Cancer (constellation)

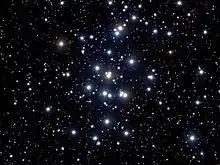
Messier 44 (the Beehive Cluster)

Cancer is best known among stargazers as the home of Praesepe (Messier 44), an open cluster also called the "Beehive Cluster", located right in the centre of the constellation. Located about 590 light-years from Earth, it is one of the nearest open clusters to the Solar System. M 44 contains about 50 stars, the brightest of which are of the sixth magnitude. Epsilon Cancri is the brightest member at magnitude 6.3. Praesepe is also one of the larger open clusters visible; it has an area of 1.5 square degrees, or three times the size of the full Moon. It is most easily observed when Cancer is high in the sky. North of the Equator, this period stretches from February to May.